Leeds Zoological and Botanical Gardens

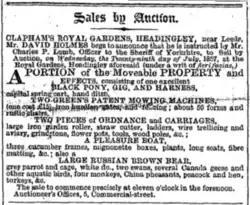
Advertisement for the auction of some equipment, a boat and the brown bear, July 1857

The competition for designs and cost estimates was launched in September 1837, which was marked by the committee and received seventeen designs. The winner was chosen at the end of that year to be William Billinton, a civil engineer and architect from Wakefield, who worked with Edward Davies, a botanist and landscape gardener. Their elaborate plan for the site took substantial inspiration from the leading garden planner John Claudius Loudon, who had designed the Birmingham Botanical Gardens less than a decade earlier, by using a combination of formal elements – such as Classical entrance lodges and glass conservatories – and relaxed scenic elements like a lake, paths, bridges and fountains. Fenced areas for zoological specimens were also included in the plan.